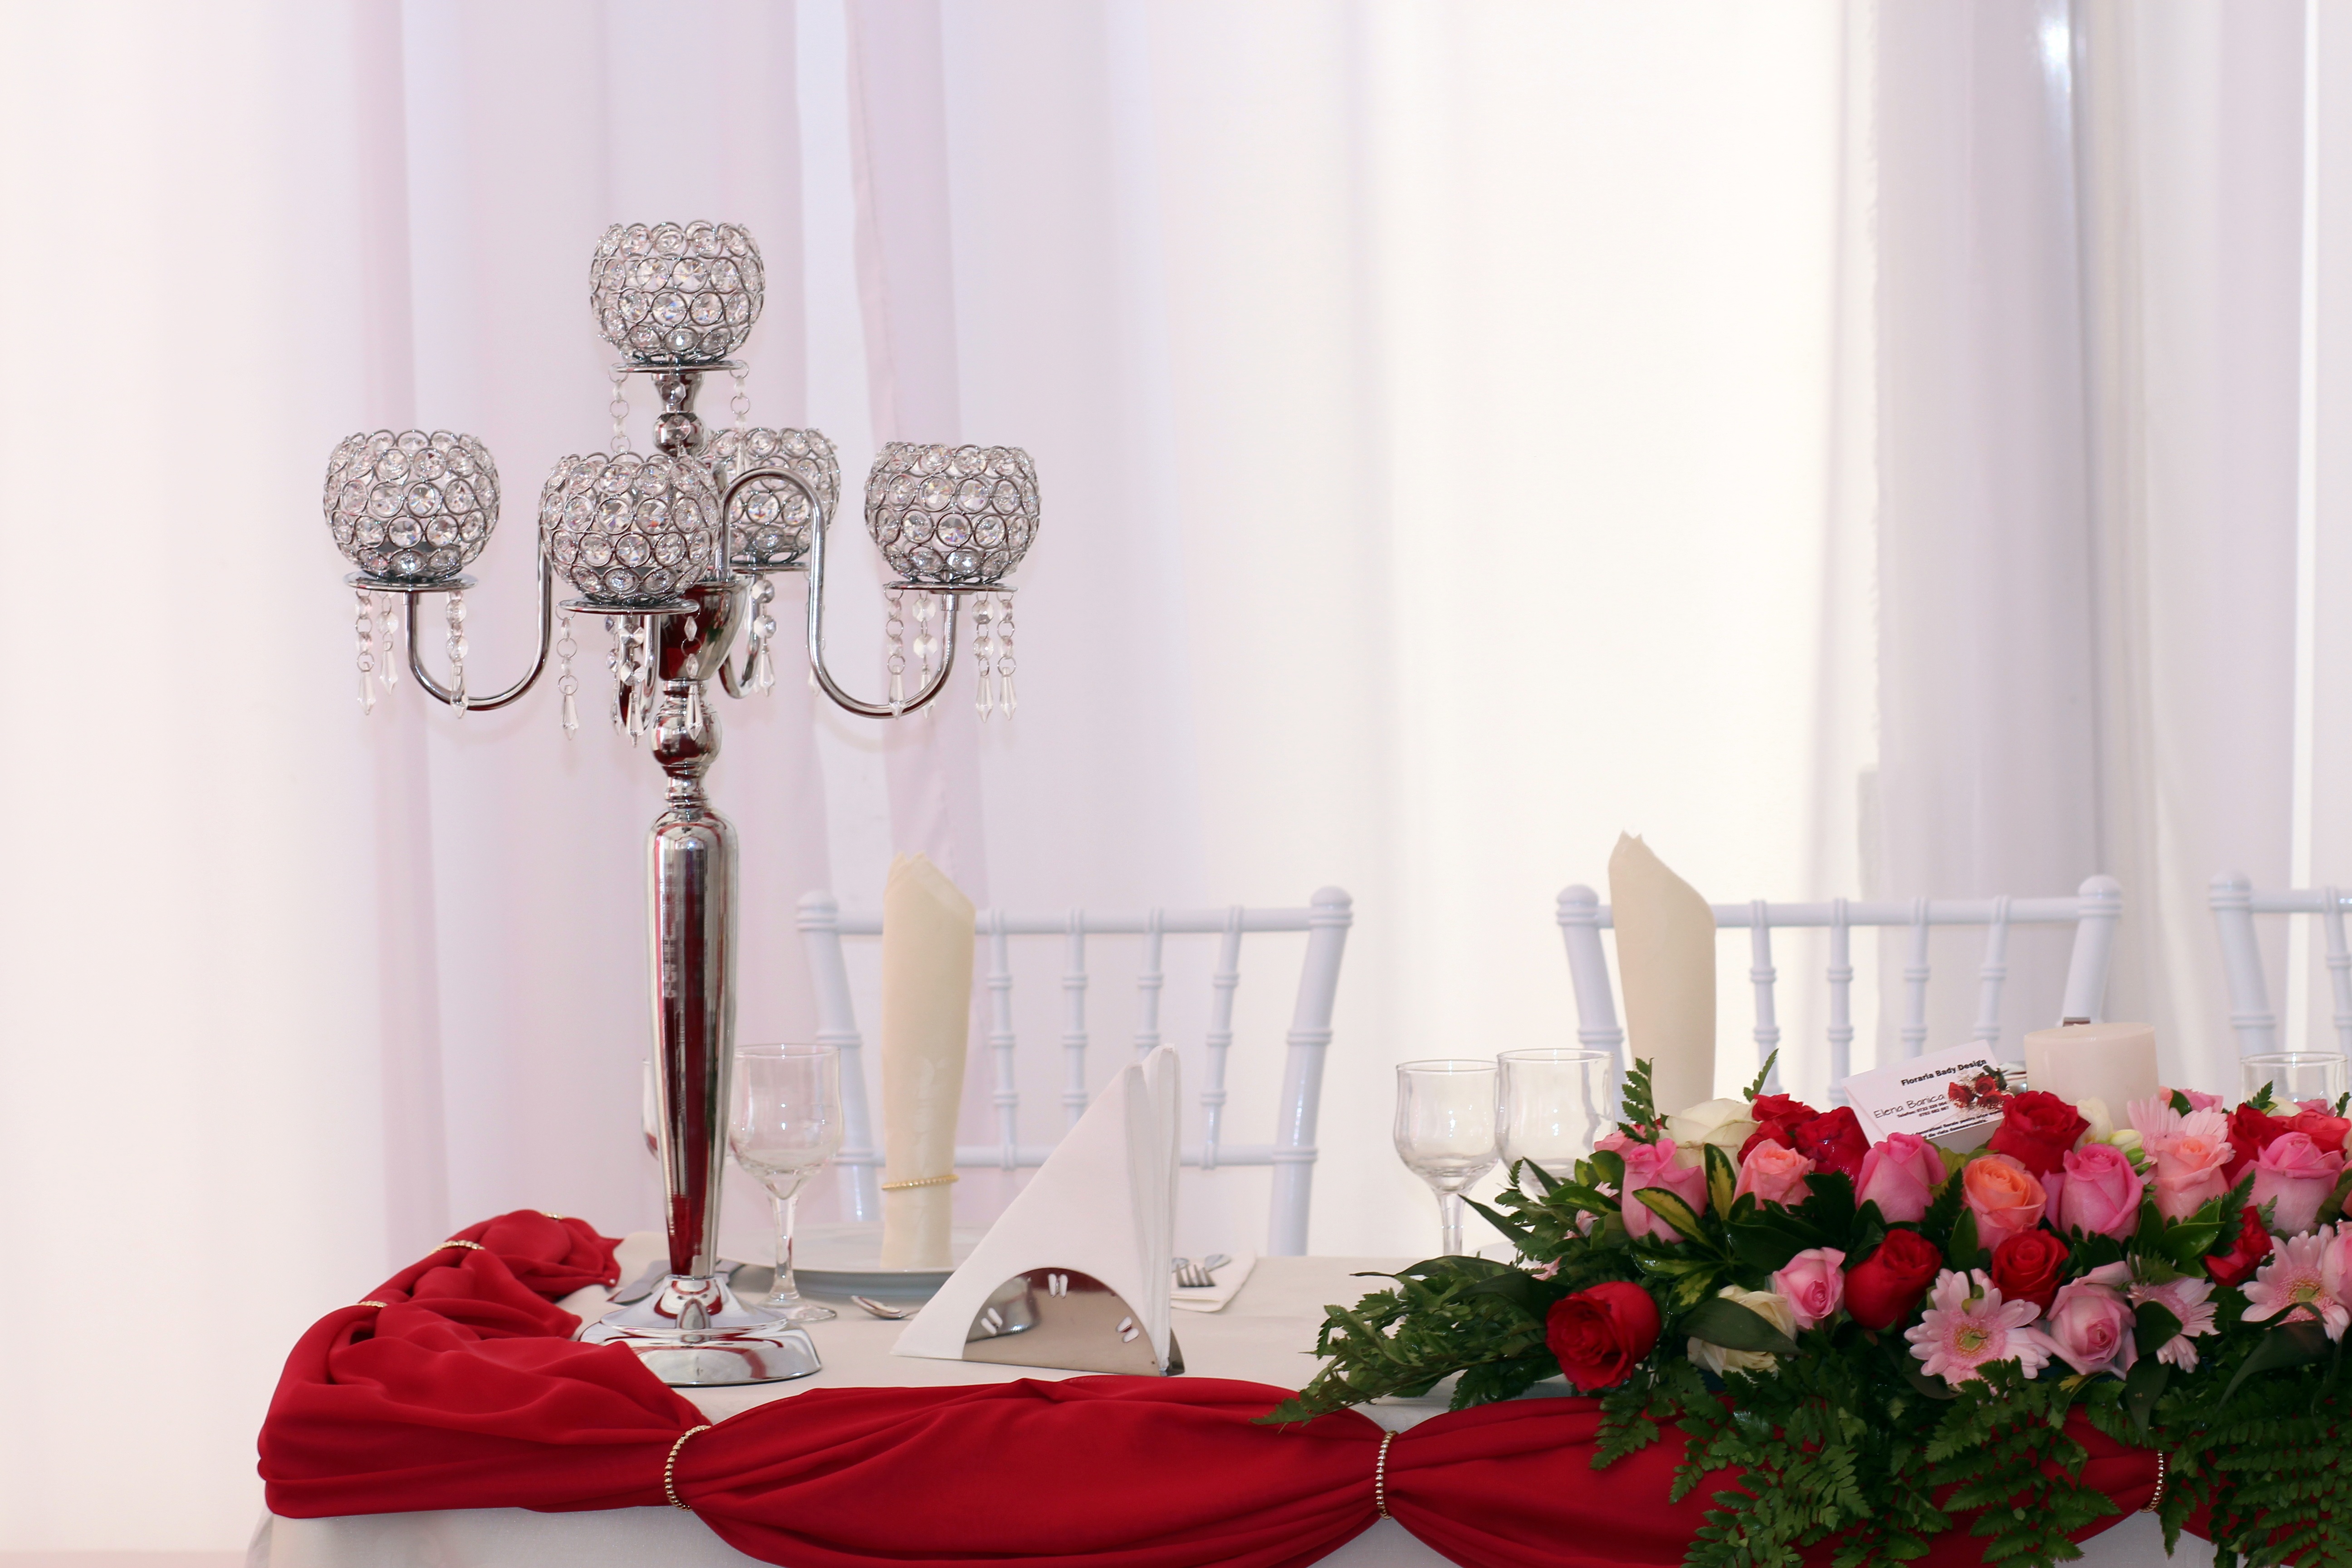
table, flower, room, pink, wedding, interior design, roses, event, decorations, floristry, floral design, centrepiece, flower arranging